Battle Squadron

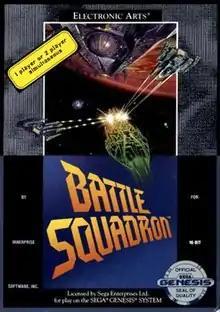

Battle Squadron is a one or two player vertically scrolling shooter released in 1989 for the Amiga. It is a sequel to "Hybris". A version for the Mega Drive was released in 1990. The game was later ported to iOS devices (2011), Android (2012) and in 2013 also to AmigaOS 4, Windows, OS X and MorphOS.